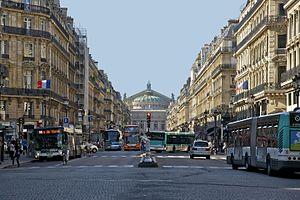
L'avenue de l'Opéra, à Paris
L’avenue de l'Opéra est une voie des 1ᵉʳ et 2ᵉ arrondissements de Paris. C'est l'un des grands projets du Second Empire à Paris.
Le Siècle est un club d’influence fondé en 1944 par Georges Bérard-Quélin. Cette association regroupe des dirigeants politiques, économiques, culturels et médiatiques français.